City of Glen Eira

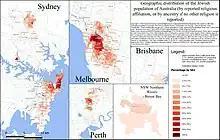
Geographic distribution of the Jewish population of Australia (by reported religious affiliation, or by ancestry if no other religion is reported), by Statistical Areas 1 (SA1)

This area was originally occupied by the Boonwurrung/Bunurong and Wurundjeri Woi Wurrung peoples, Indigenous Australians of the Eastern Kulin nation, who spoke variations of the Boonwurrung and Woiwurrung language groups respectively.